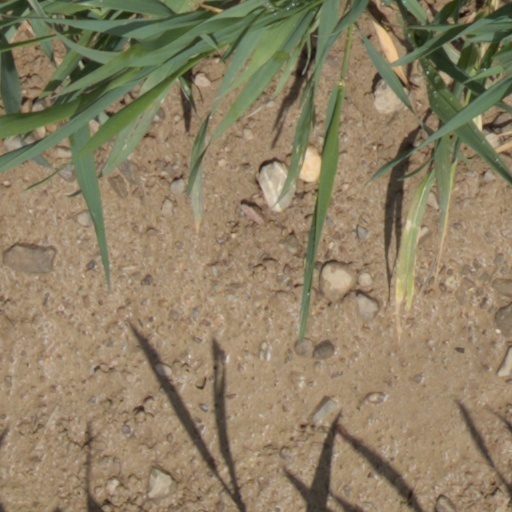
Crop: wheat